Blur (Blur album)

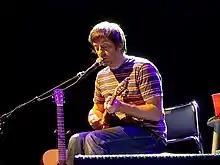
Graham Coxon described himself as going through a "mid pop life crisis" and longed for the band to write music "that scared people again".

Despite Blur's previous album, "The Great Escape" being released to positive reviews, and entering the UK charts at number one, the album's success was left in the shadows compared to "(What's the Story) Morning Glory?" by Britpop rivals Oasis which went quadruple platinum in the US. Blur became perceived as an "inauthentic middle class pop band" in comparison to the "working class heroes" Oasis, which made lead singer-songwriter Damon Albarn feel "stupid and confused". Bassist Alex James later summarised, "After being the People's Hero, Damon was the People's Prick for a short period ... basically, he was a loser—very publicly."